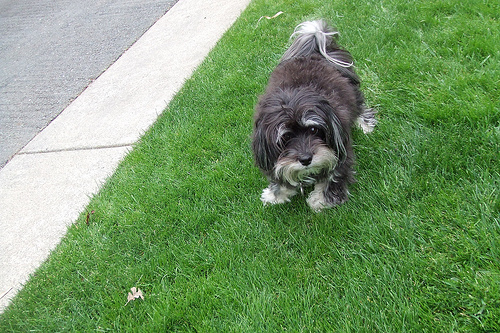
Animal: dog
Breed: havanese